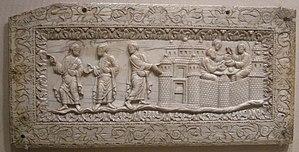
Plaque d'ivoire avec scène d'Emmaüs, vers 850-900 (carolingien), de Lotharingie (Metz)